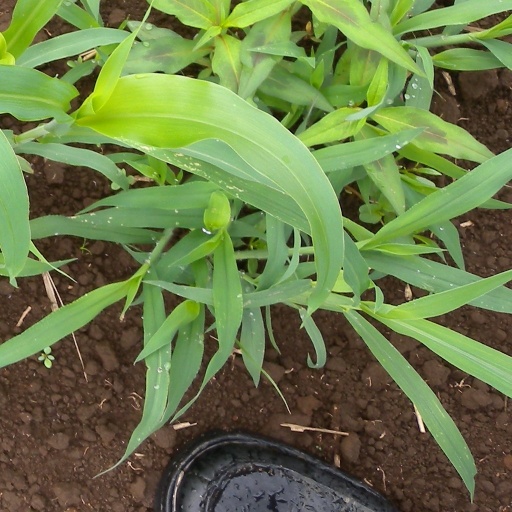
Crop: sorghum